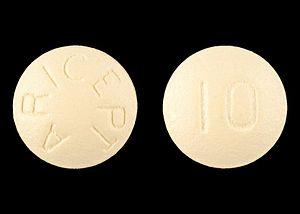
Le donépézil, présent sous la forme de chlorhydrate de donépézil a une action parasympathomimétique indirecte par son effet inhibiteur réversible de acétylcholinestérase.